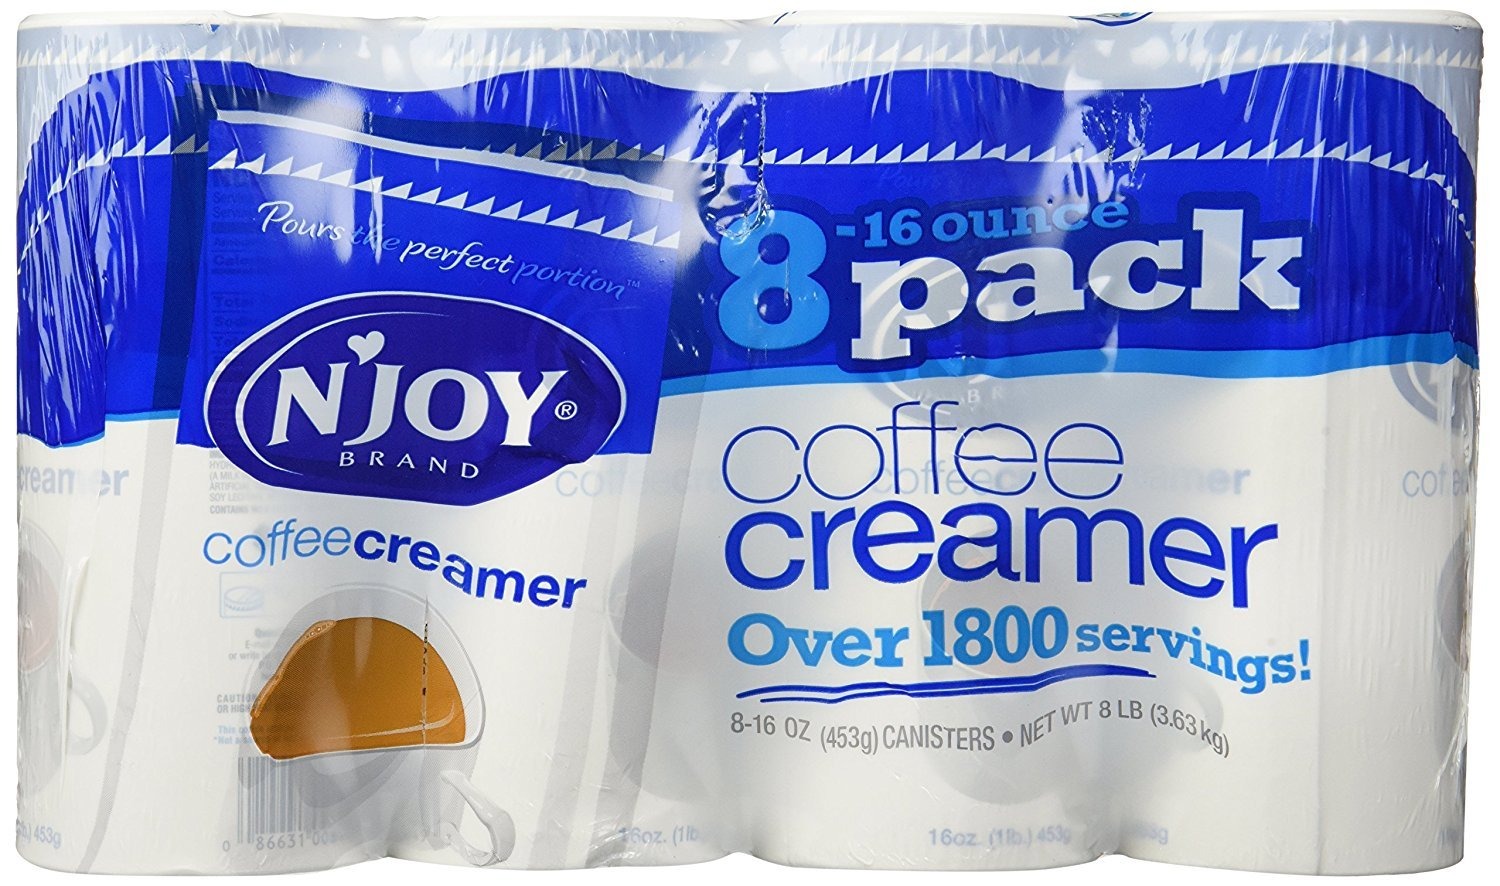
Item Name: N'JOY Coffee Creamer - 8/16oz Canisters
Value: 128.0
Unit: Ounce

Price: 18.89